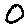
Label: 0